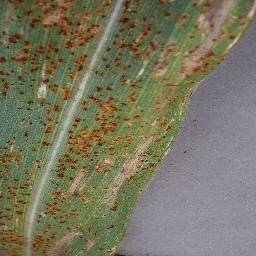
Label: Corn___Cercospora_leaf_spot Gray_leaf_spot